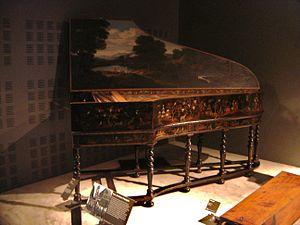
Clavecin anonyme (Lyon?, XVIIe siècle) - Paris, Musée de la Musique